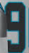
Number: 9